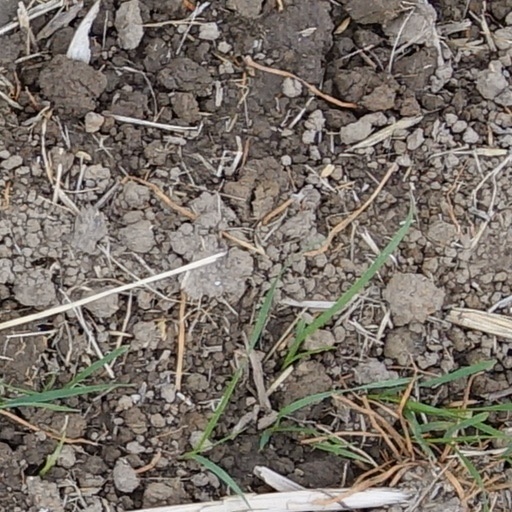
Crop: wheat